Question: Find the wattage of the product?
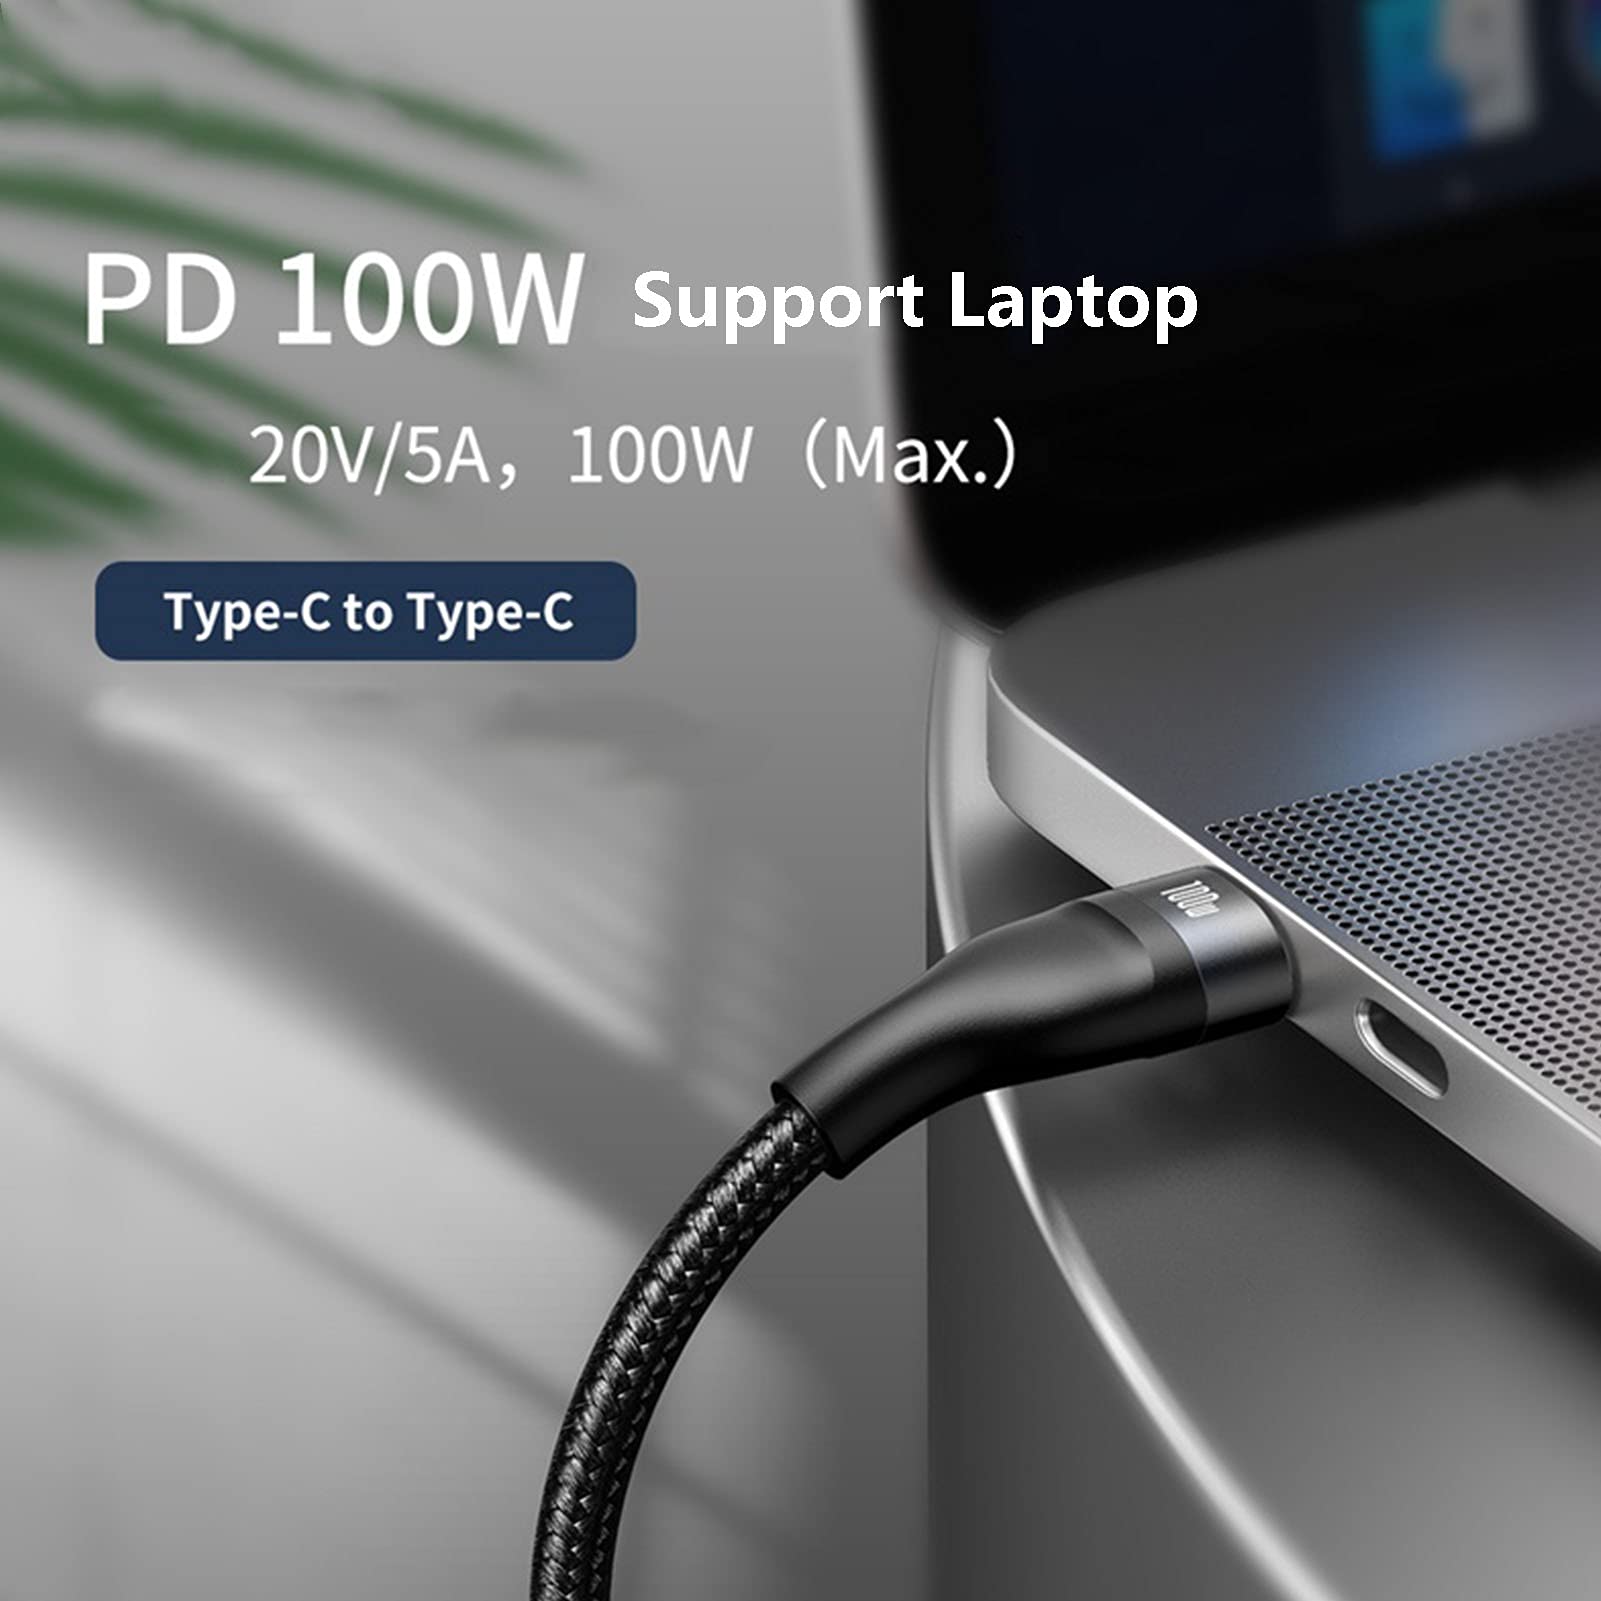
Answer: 100.0 watt